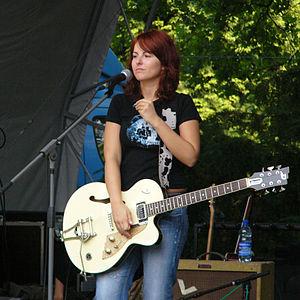
Peha & Karmen Pál-Baláž, anciennement Peha, est un groupe de pop et de pop rock slovaque, originaire de Prešov. Il est formé en 1997 après que Katarína Knechtová et Martin Migaš aient quitté le groupe IMT Smile.